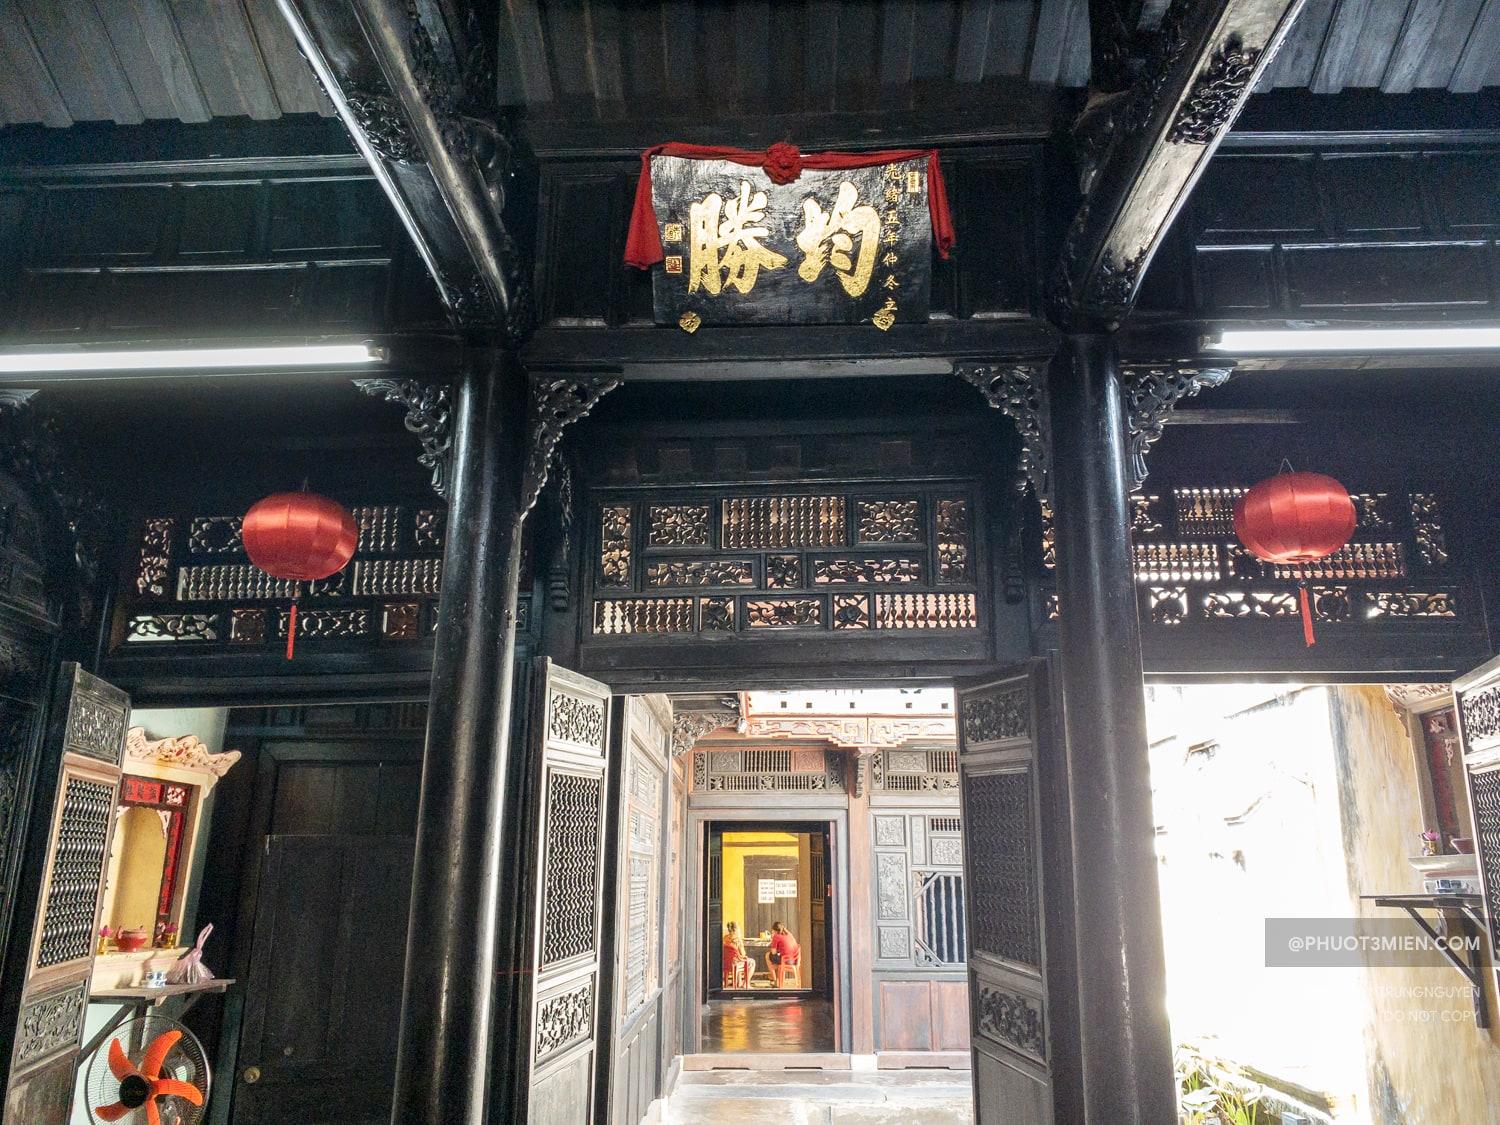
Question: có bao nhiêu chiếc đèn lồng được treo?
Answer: hai chiếc